Aldford Iron Bridge

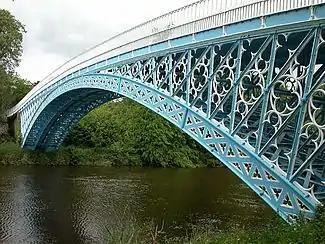

Aldford Iron Bridge is a private bridge across the River Dee north of the village of Aldford, in Cheshire, north-west England. It links the village with Eaton Hall, the Duke of Westminister's country house. It forms part of the Buerton Approach to the hall. The bridge is a Grade I listed building, a status which provides legal protection from demolition or unsympathetic modification.